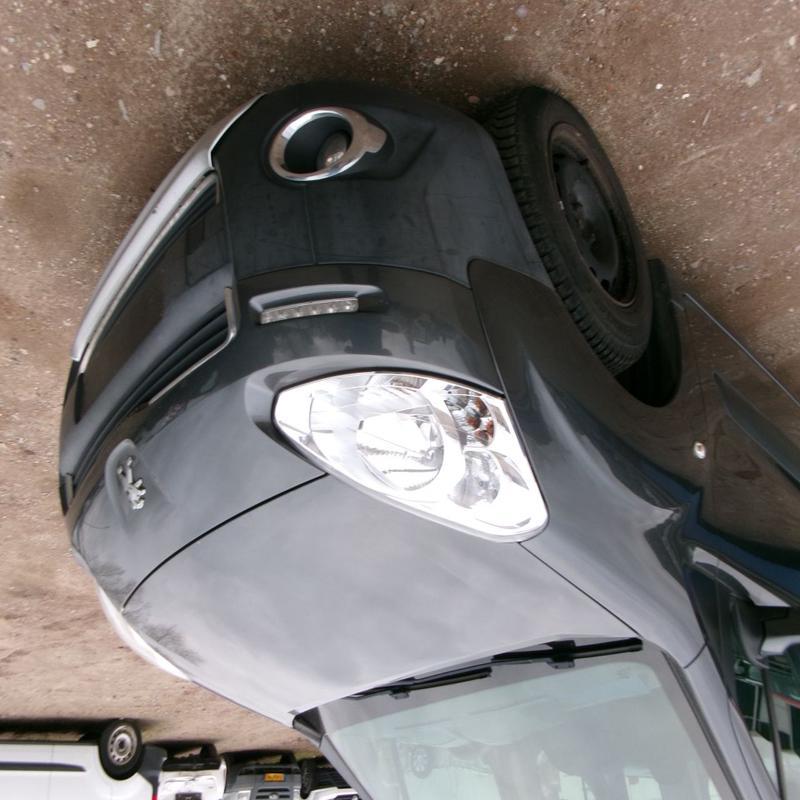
Aucun dommage détecté.
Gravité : aucun